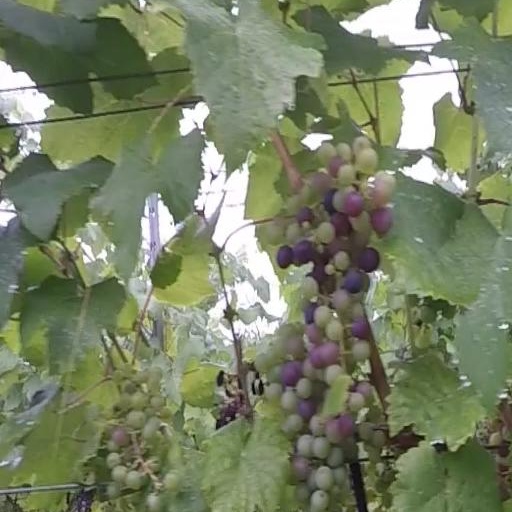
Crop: grape